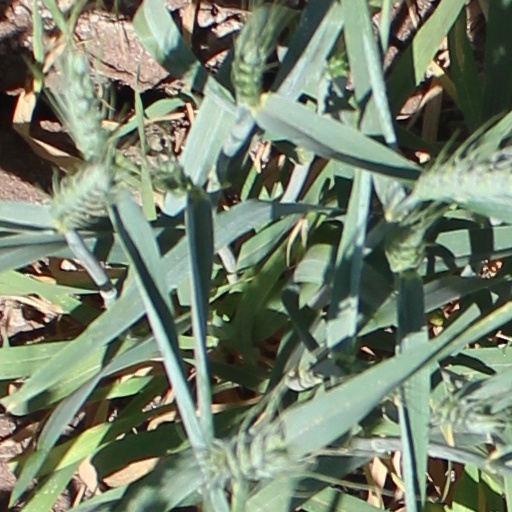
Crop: wheat